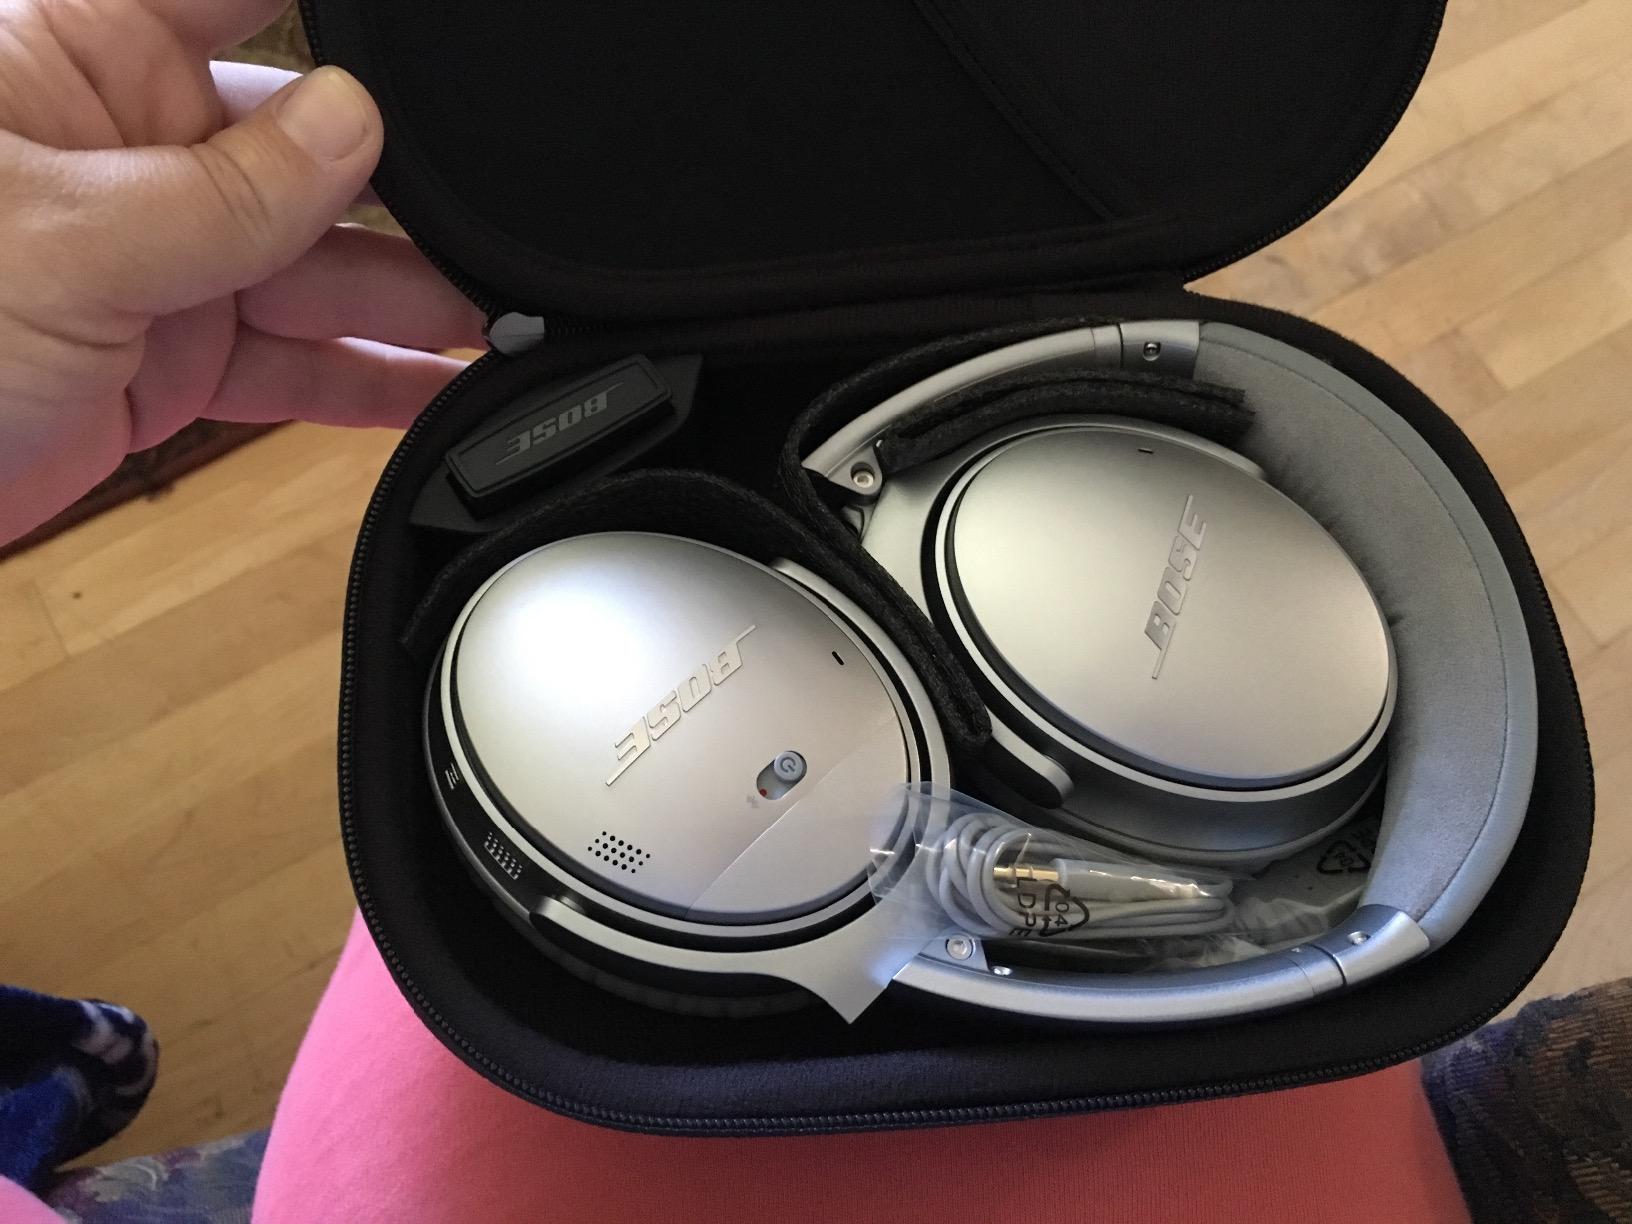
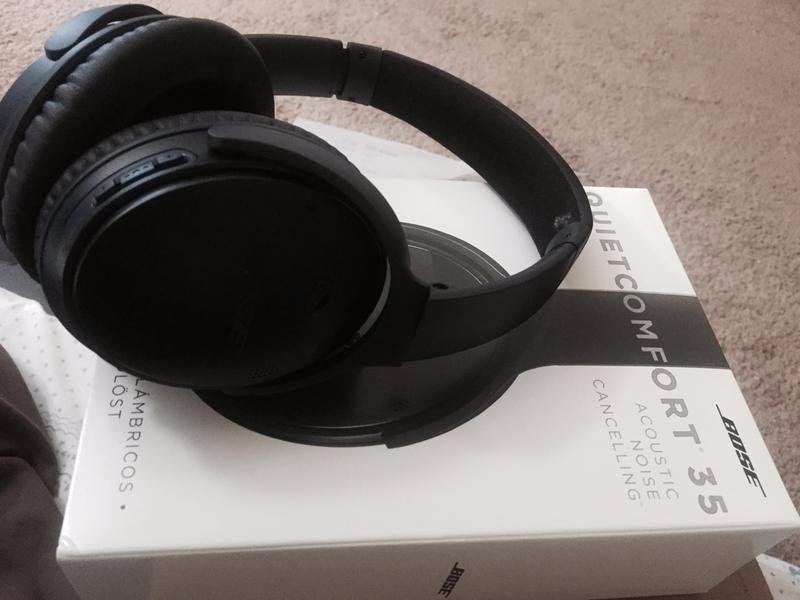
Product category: headphones
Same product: no